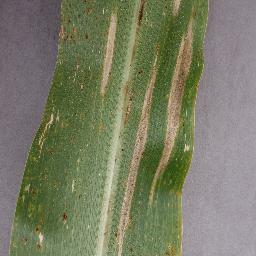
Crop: corn
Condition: (maize)_northern_blight